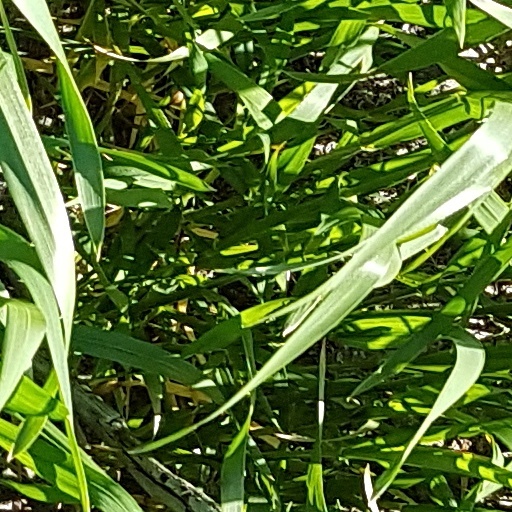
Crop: wheat